Tandang Sora National Shrine

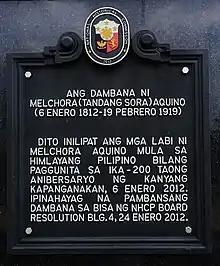
Historical marker

The Tandang Sora Shrine was "restored" by the Quezon City government in 2005 as a tribute to Melchora Aquino and the shrine was built in 2008 during the tenure of then-Quezon City Mayor Feliciano Belmonte Jr. Prior to the shrine's construction, a marker is already present near the site of the shrine although it is generally hidden from view from the public by houses.